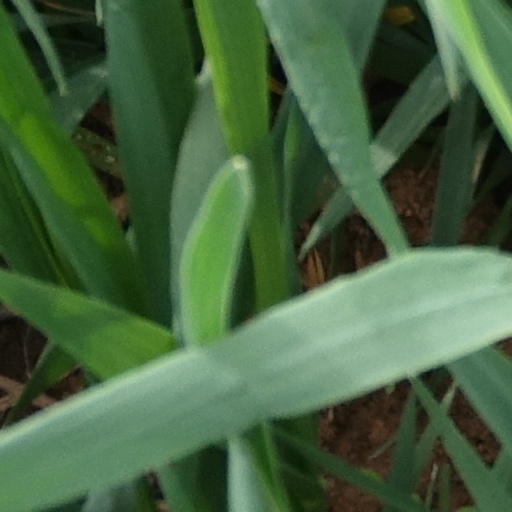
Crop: wheat